SS Athenia (1922)

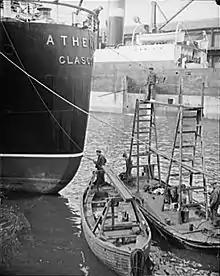
Workers painting "Athenia"s stern, summer 1937

On 1 September 1939 "Athenia", commanded by Captain James Cook, left Glasgow for Montreal via Liverpool and Belfast. She carried 1,103 passengers, including about 500 Jewish refugees, 469 Canadians, 311 US citizens, 72 British subjects, and 315 crew. Despite clear indications that war would break out any day, the vessel departed Liverpool at 13:00 hrs on 2 September without recall, and on the evening of the 3rd — the day of the British declaration of war on Germany — was south of Rockall and northwest of Inishtrahull, Ireland, when she was sighted by the commanded by "Oberleutnant" Fritz-Julius Lemp around 16:30. Although Lemp later claimed the ship was darkened, zigzagging, and off the normal shipping routes, the claims did not become public until years later when eyewitnesses denied them. He mistakenly concluded she was either a troopship, a Q-ship, or an armed merchant cruiser. "U-30" tracked "Athenia" for three hours until eventually, at 19:40, when both vessels were between Rockall and Tory Island, Lemp ordered two torpedoes to be fired. One exploded on "Athenia"s port side in her engine room, and she began to settle by the stern. Within minutes, Lemp learned of his error by listening to radio reports, but failed to report what he had done to U-boat Headquarters until he returned to port 23 days later. Unaware of the truth, Admiral Raeder denied any U-boats were in the vicinity and Joseph Goebbels developed a false narrative. When Lemp revealed the truth to him, Karl Doenitz sent him to Berlin where he spoke to Raeder. Both he and Hitler agreed the truth about the "Athenia" should remain secret. Lemp's KTB (war diary) was altered by inserting a counterfeit page, which was not discovered until the time of the Nuremberg War Trials. In the interim, myths developed, the media made much of them, and rage ensued. Civilians had become early victims within hours after war was declared.